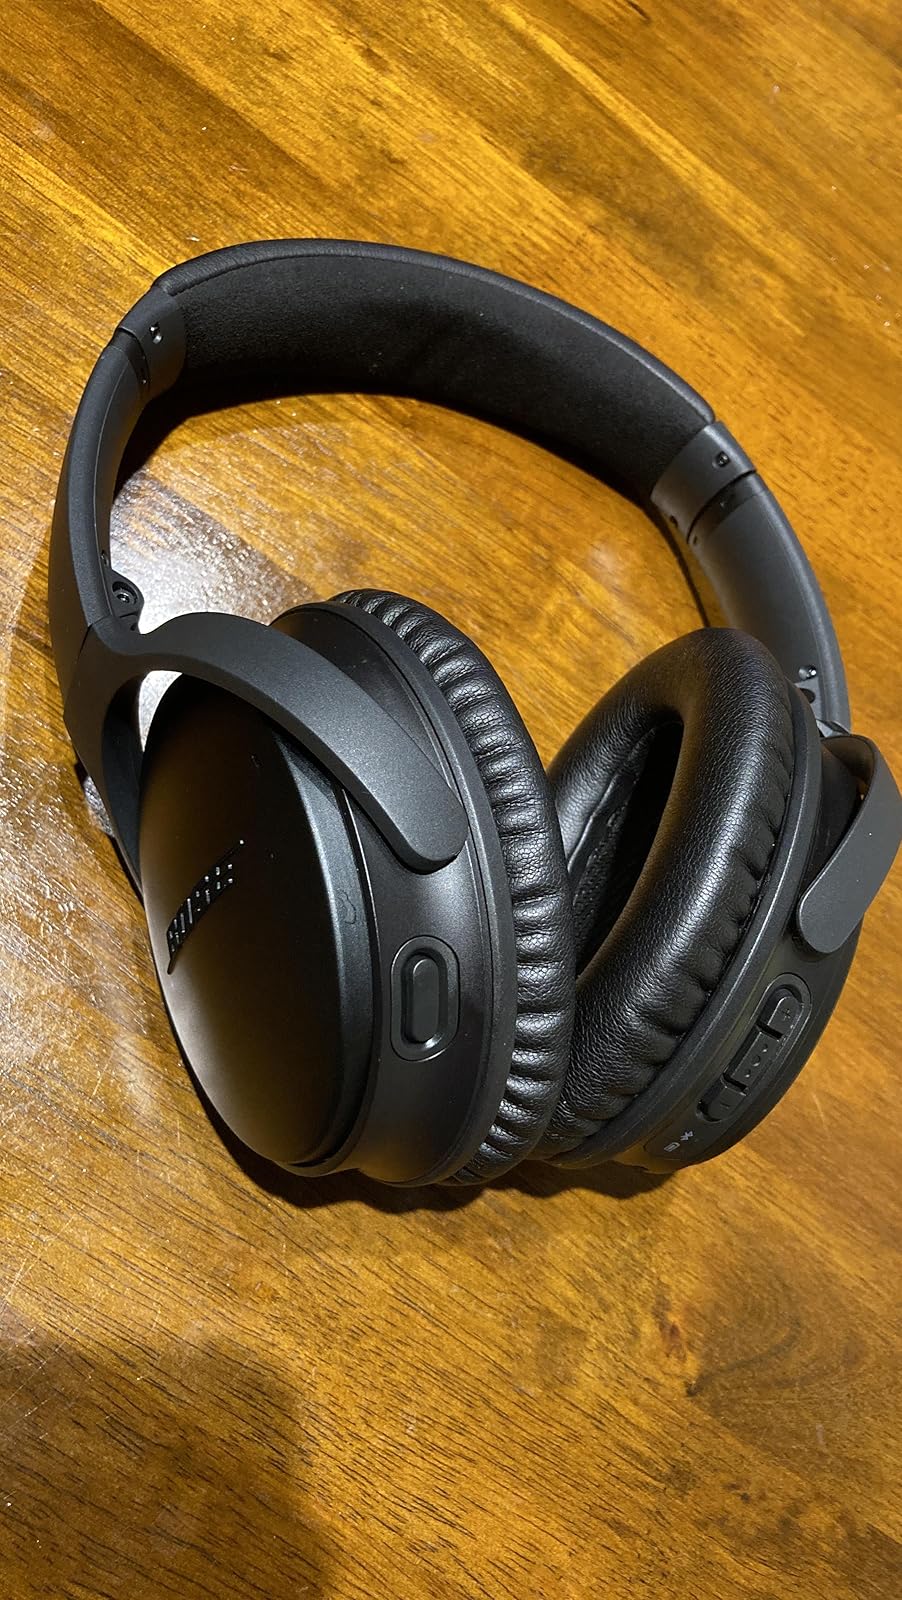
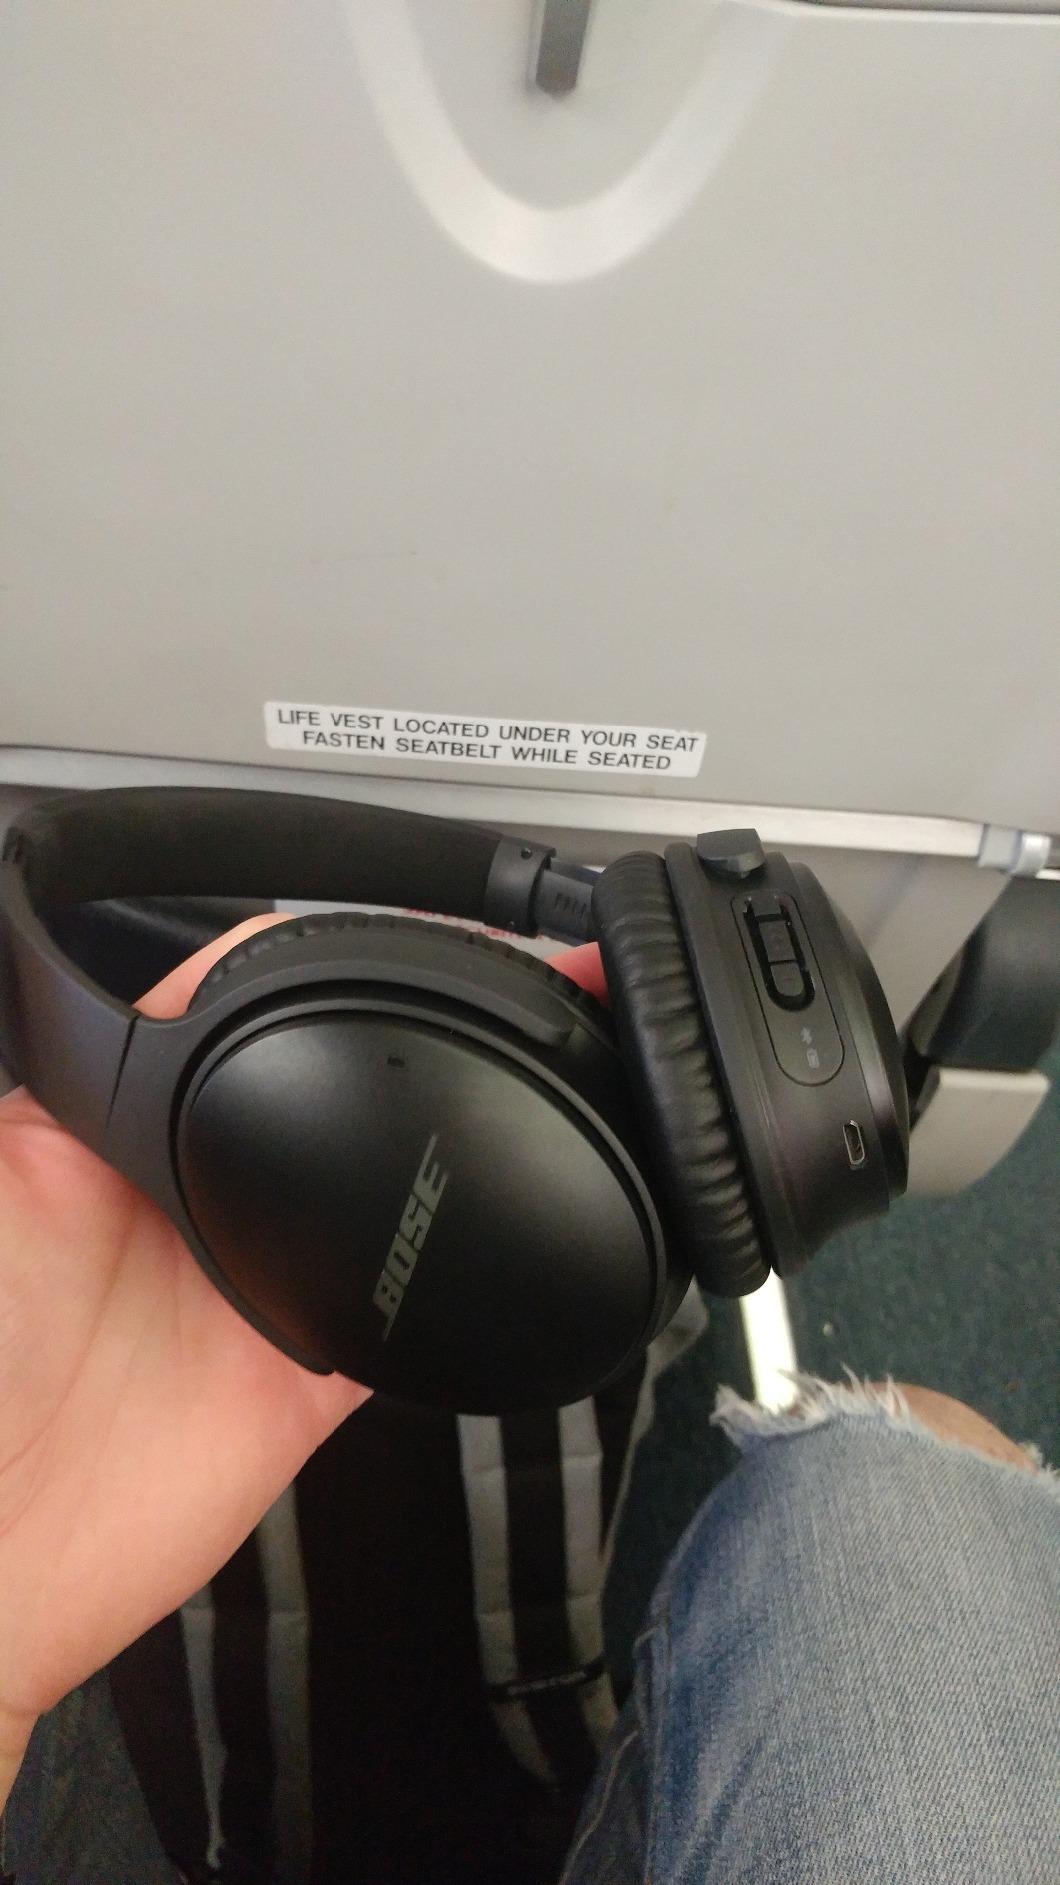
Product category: headphones
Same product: yes